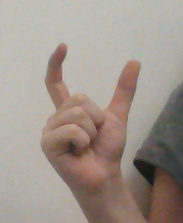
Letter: nun